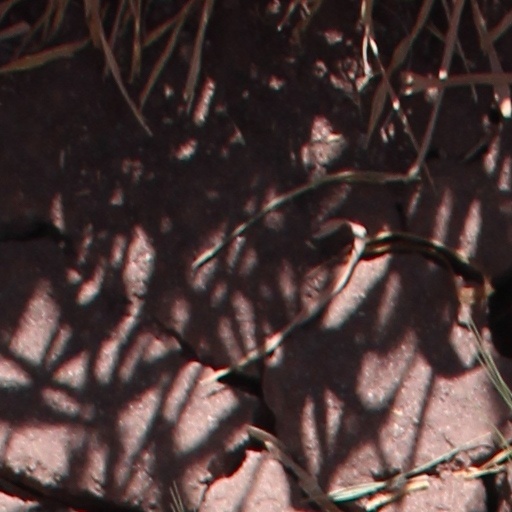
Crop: wheat